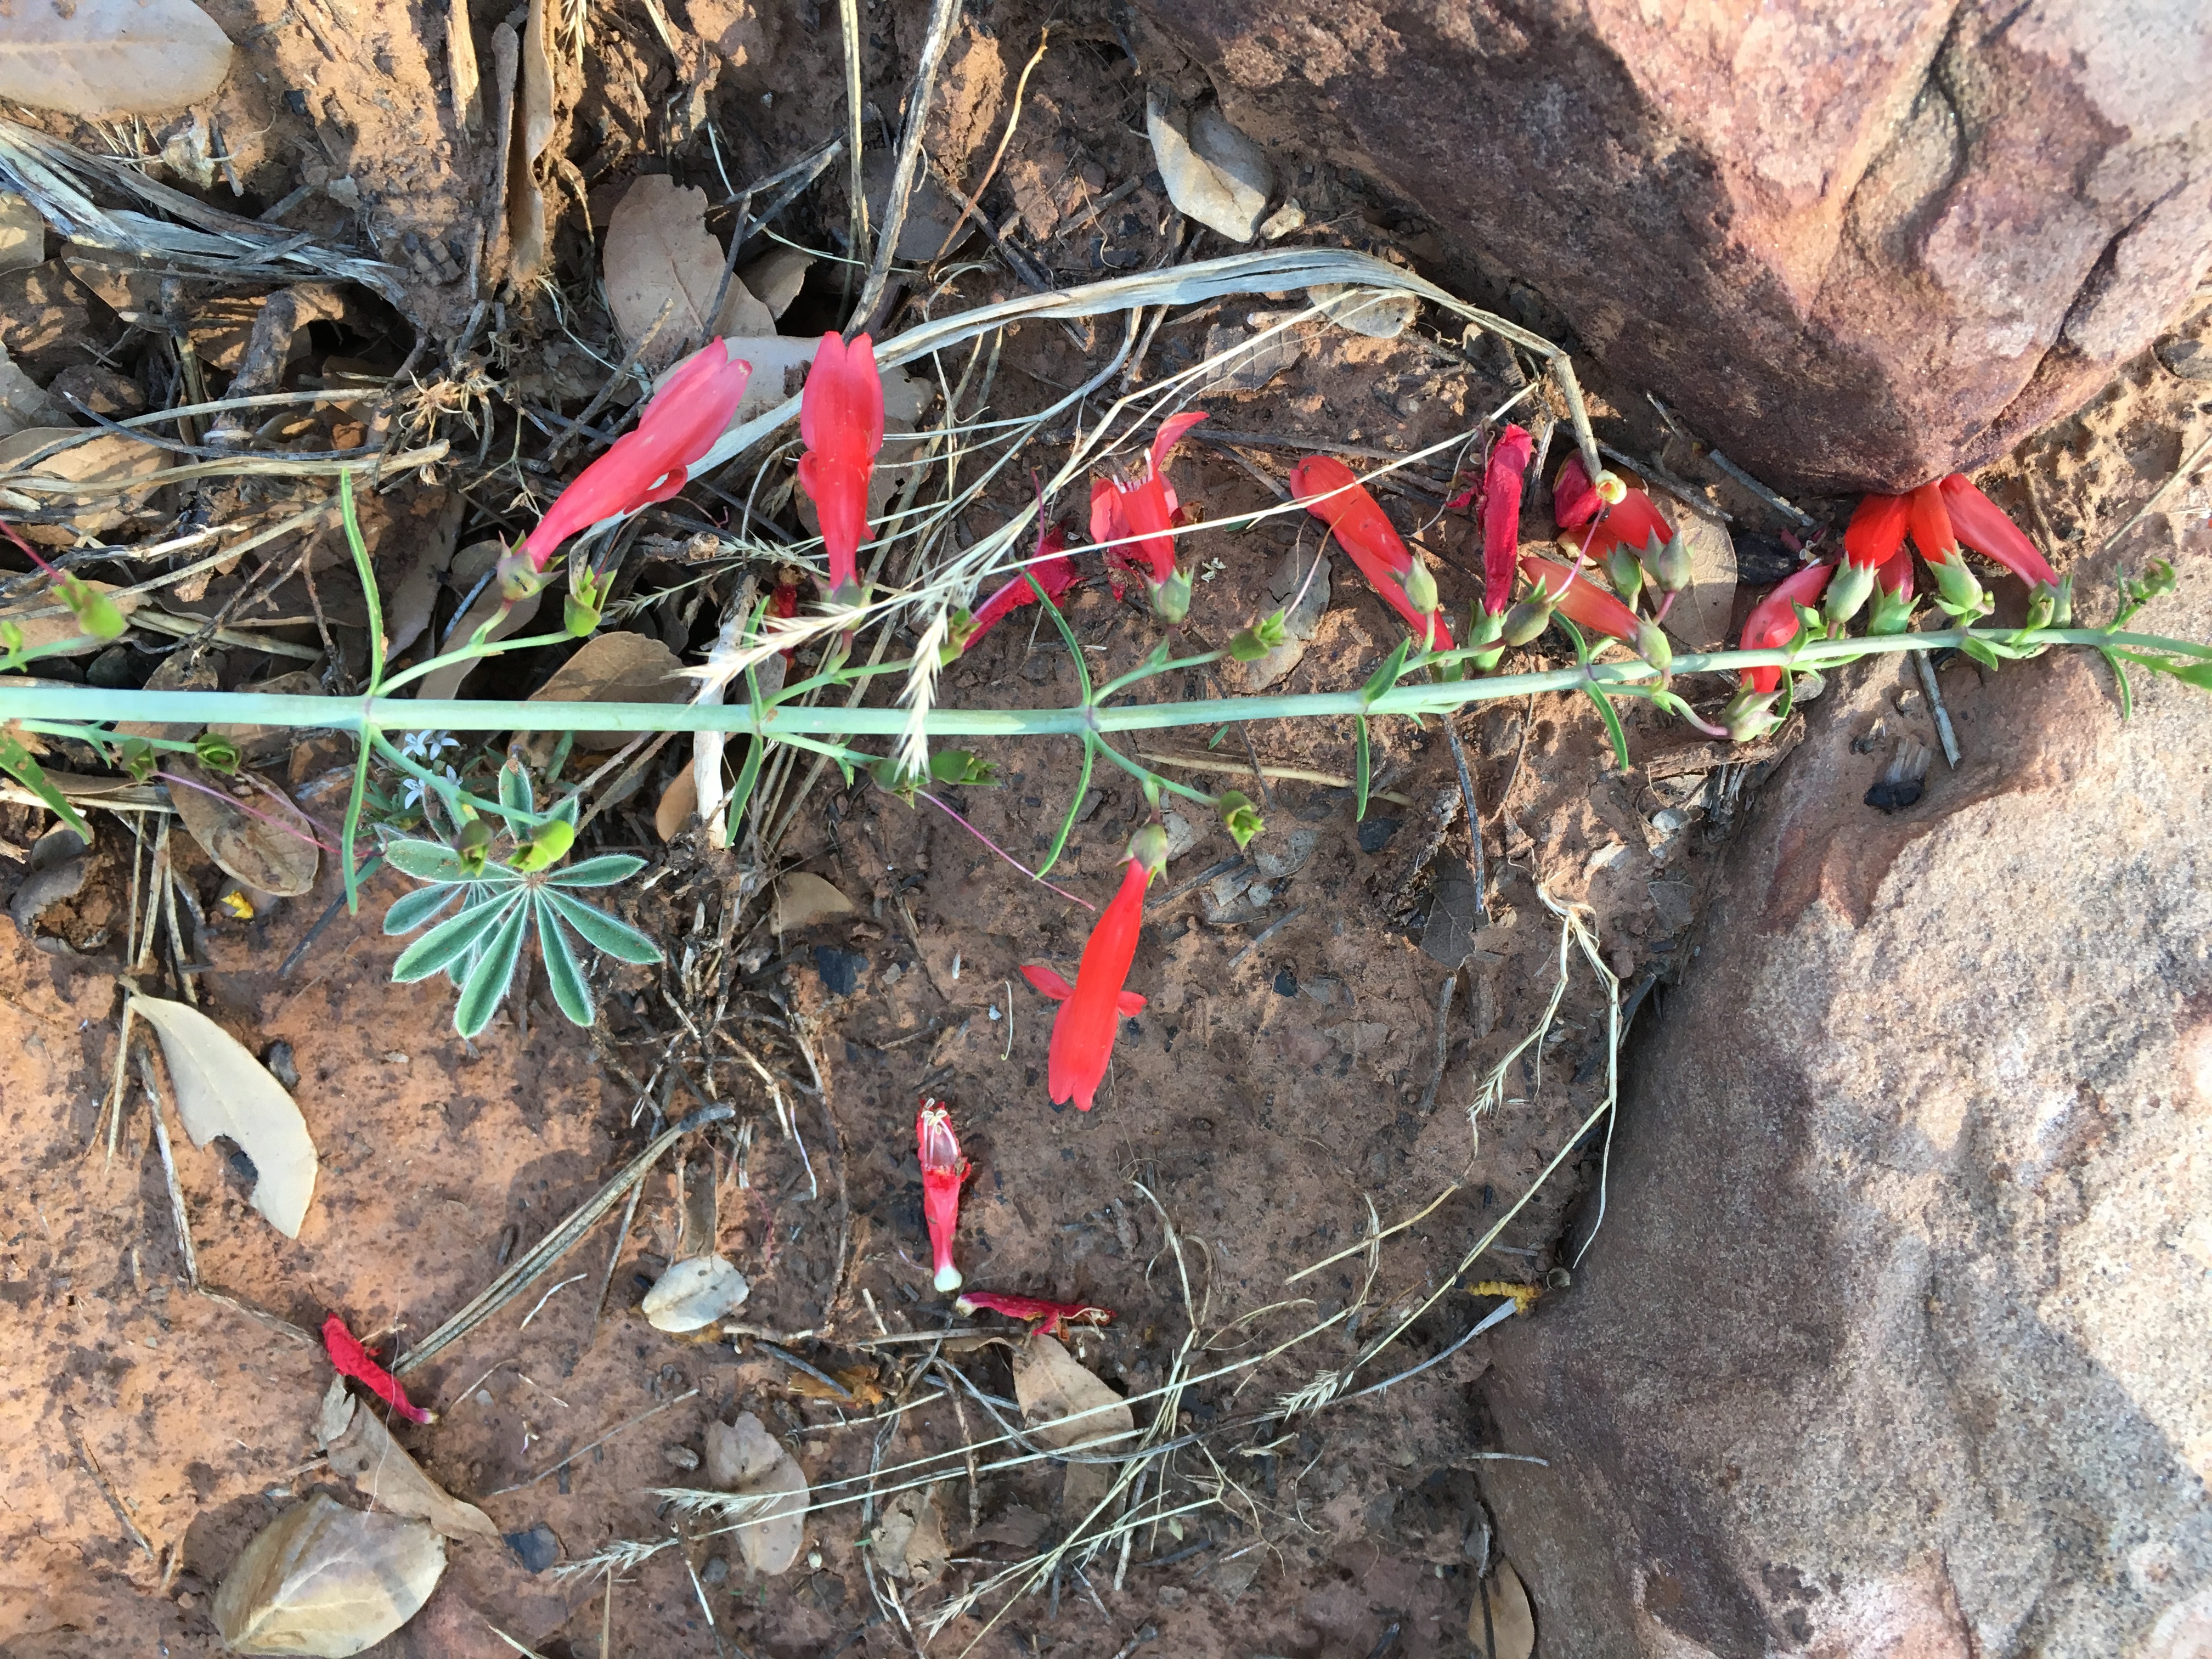
tree, leaf, flower, soil, flora, geology, geological phenomenon